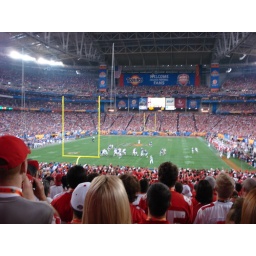
View of the field early in the game. We were sitting in the temporary stands at the end of the field.